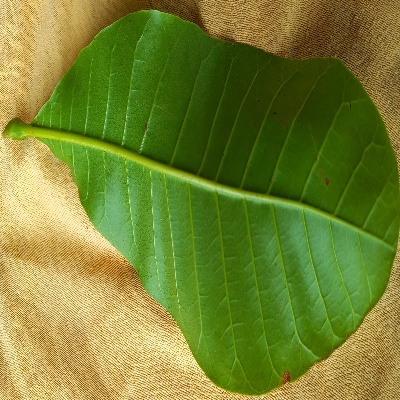
Crop: Cashew
Condition: anthracnose